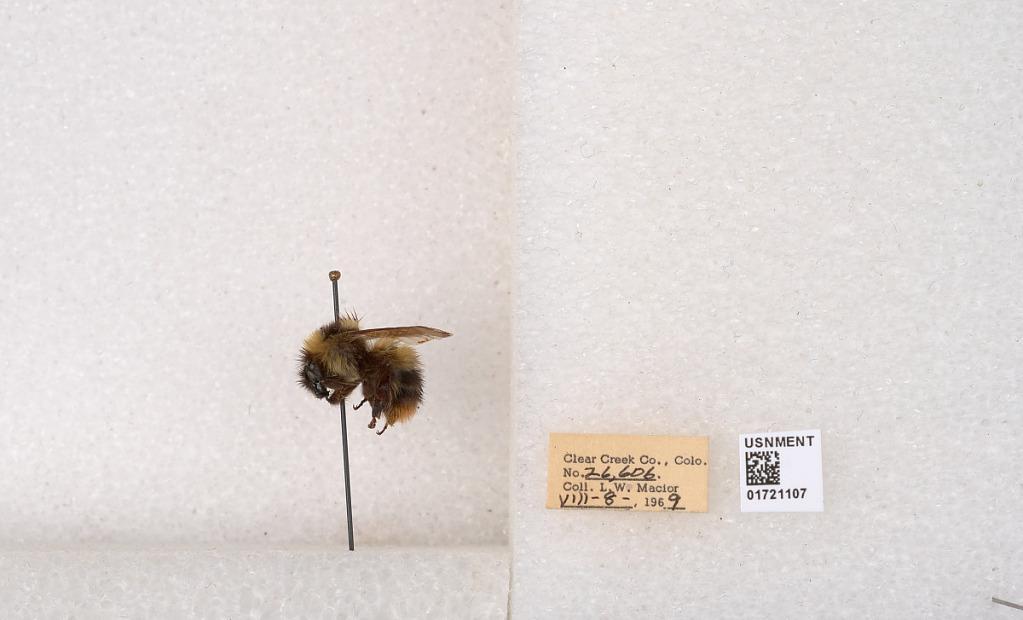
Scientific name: Bombus kirbyellus
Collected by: L. Macior
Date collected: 1969-8-8
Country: United States
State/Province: Colorado
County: Clear Creek
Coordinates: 39.6891, -105.644